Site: brandenburg
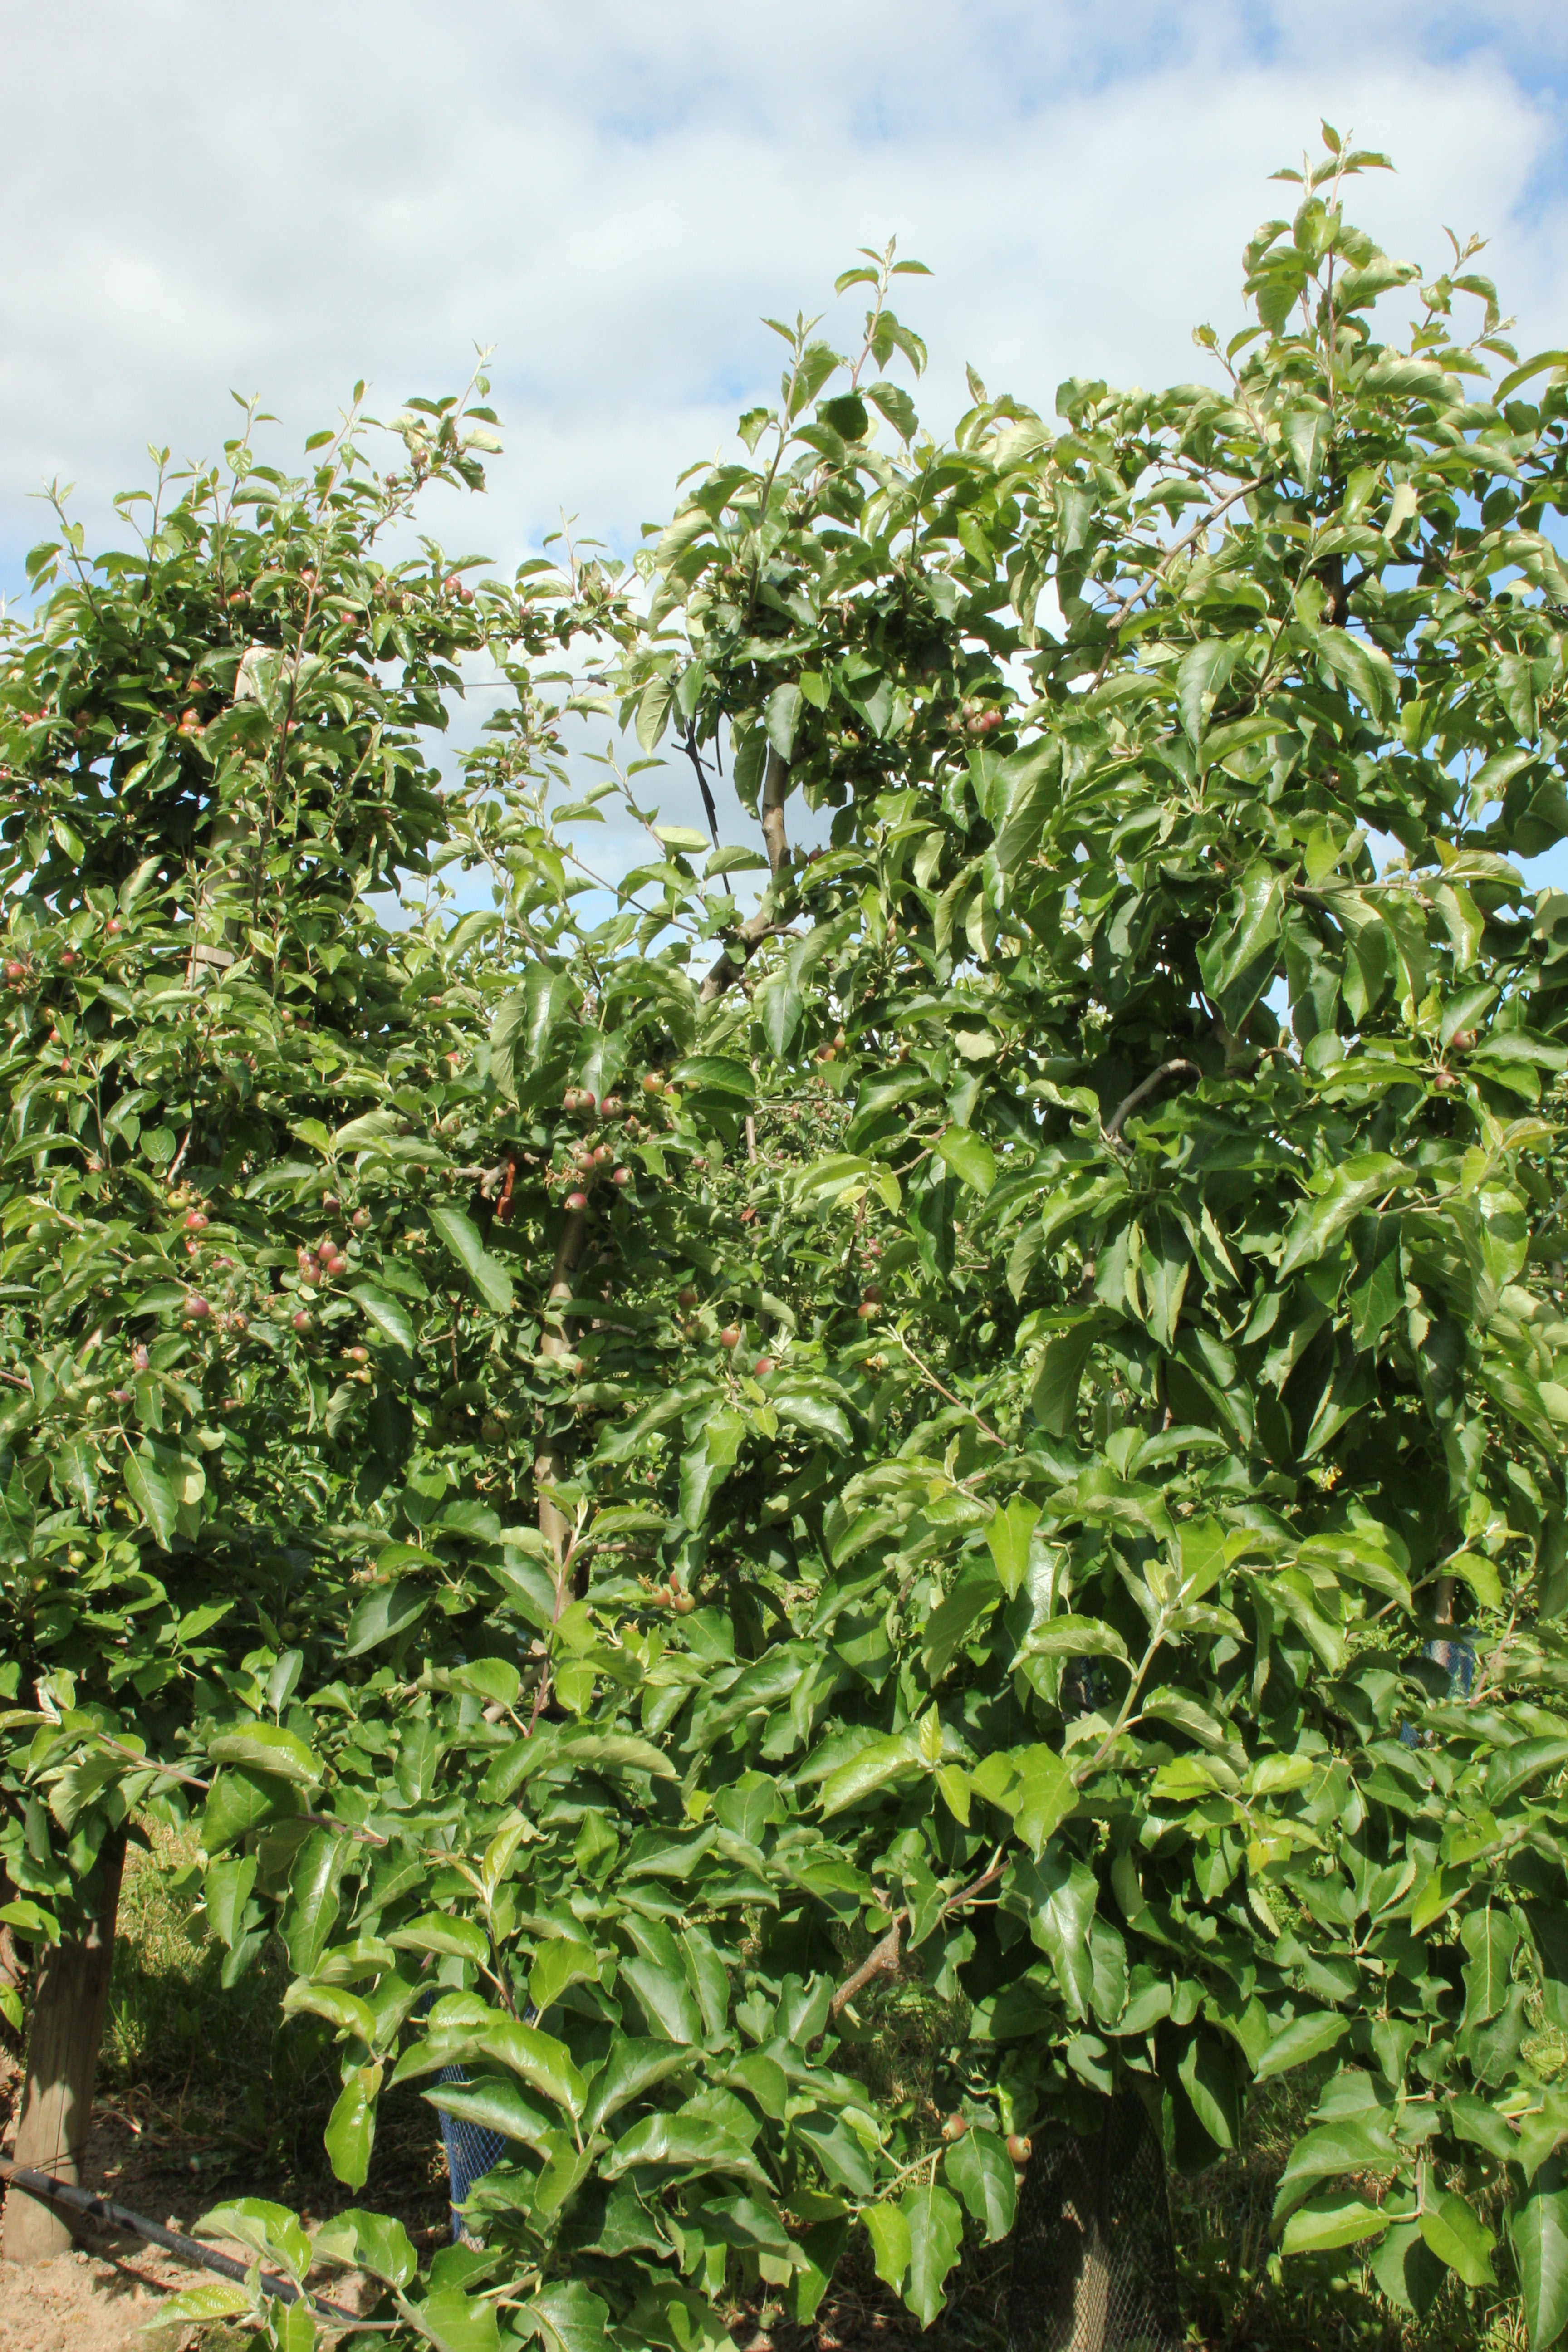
Growth stage (BBCH 72): Development of fruit